Hammond organ

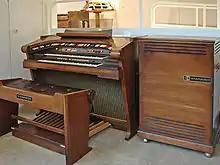
Hammond started making transistor organs by the mid-1970s. –1976 "Regent" model pictured.

In 1959, Hammond introduced the A-100 series. It was effectively a self-contained version of the B-3/C-3, with an internal power amplifier and speakers. The organ was manufactured in a variety of different chassis, with the last two digits of the specific model number determining the style and finish of the instrument. For example, A-105 was "Tudor styling in light oak or walnut", while the A-143 was "warm cherry finish, Early American styling". This model numbering scheme was used for several other series of console and spinet organs that subsequently appeared. The D-100 series, which provided a self-contained version of the RT-3, followed in 1963.